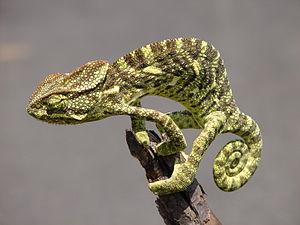
Chamaeleo zeylanicus est une espèce de sauriens de la famille des Chamaeleonidae.